Question: Please indicate a possible affordance area of hit_baseball_bat that can be used for hitting
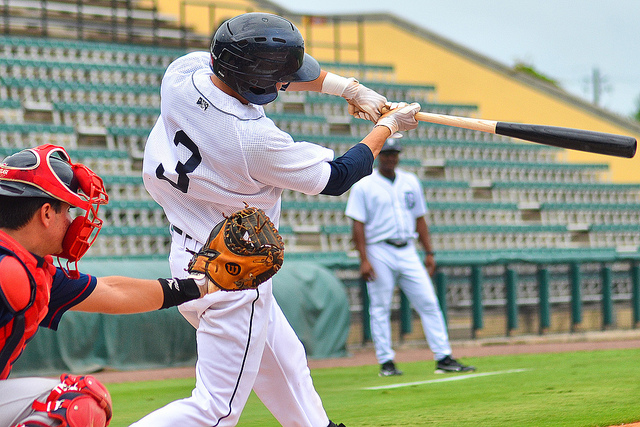
Answer: [558.5, 131, 629.5, 156]